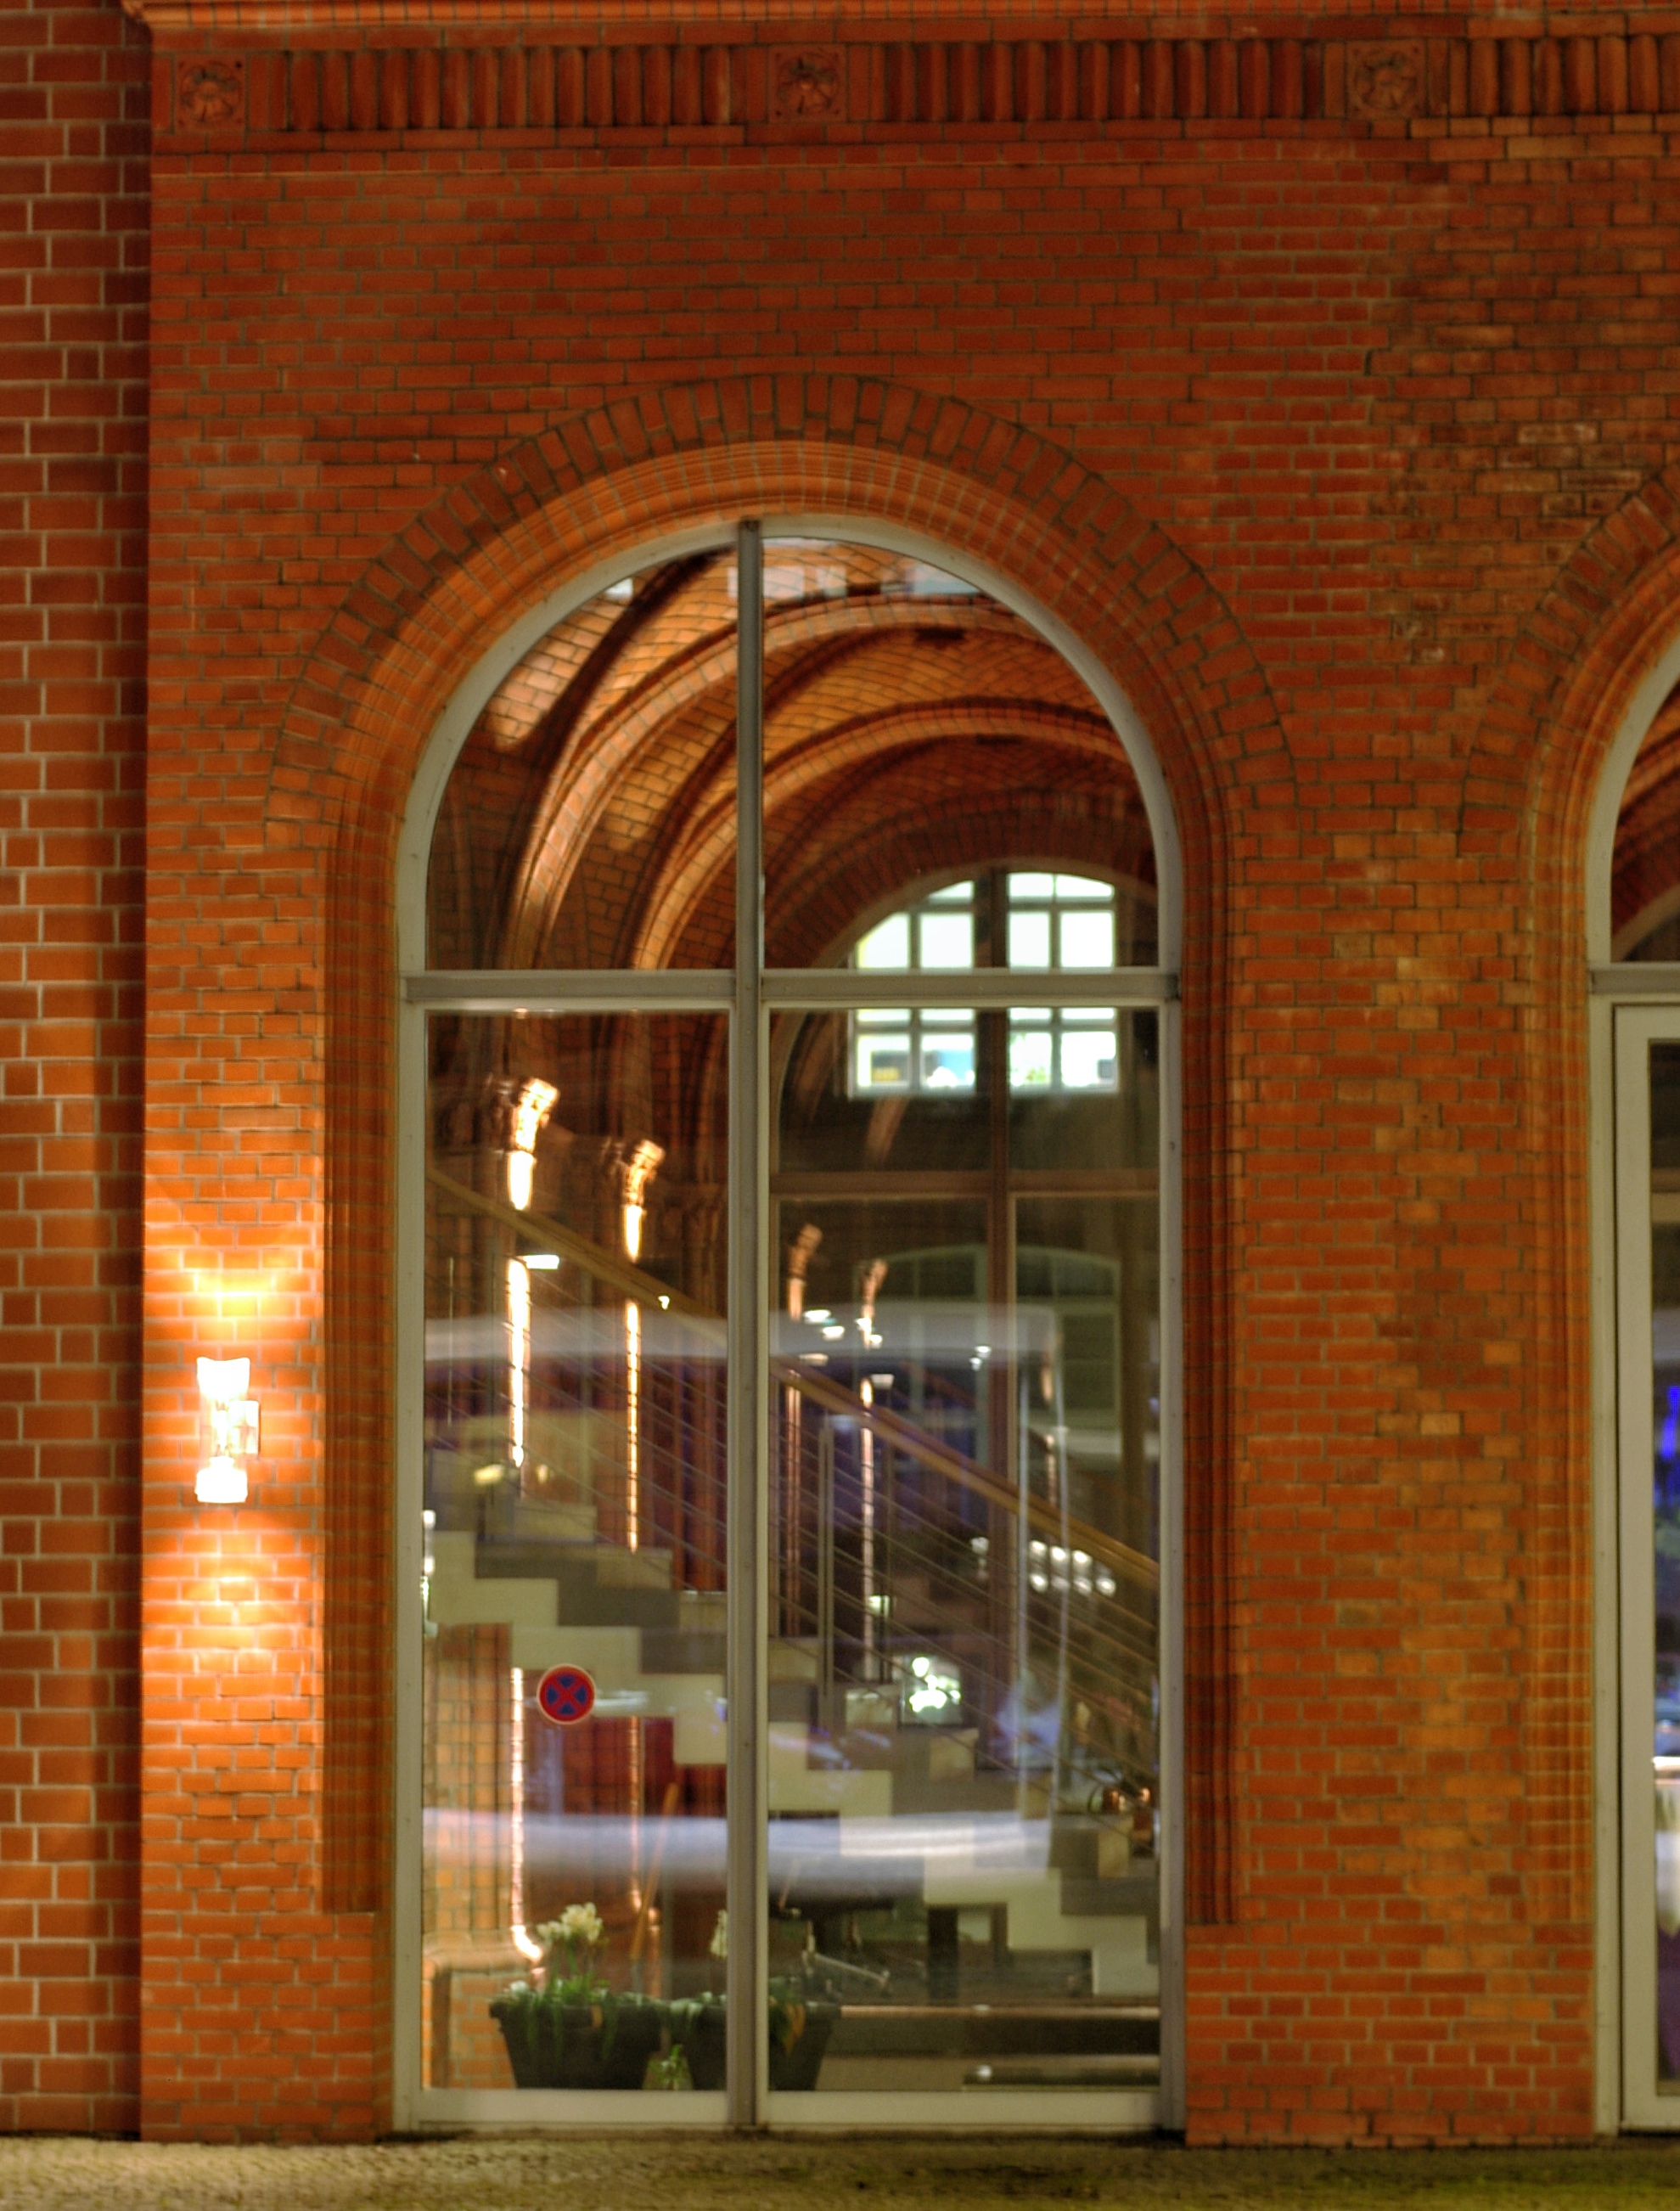
architecture, wood, window, building, arch, facade, brick, door, interior design, 2011, germany, deutschland, berlin, pentax, snapseed, arcade, lenstagged, steffenzahn, guesswhereberlin, k100d, justpentax, iamflickr, cosina, voigtlander, 58mm, nokton, 58mmf14, 58mm14, nokton58mmf14slii, 58mmf14nokton, cosinavoigtl nder, voigtl ndernokton58mmf14, window covering